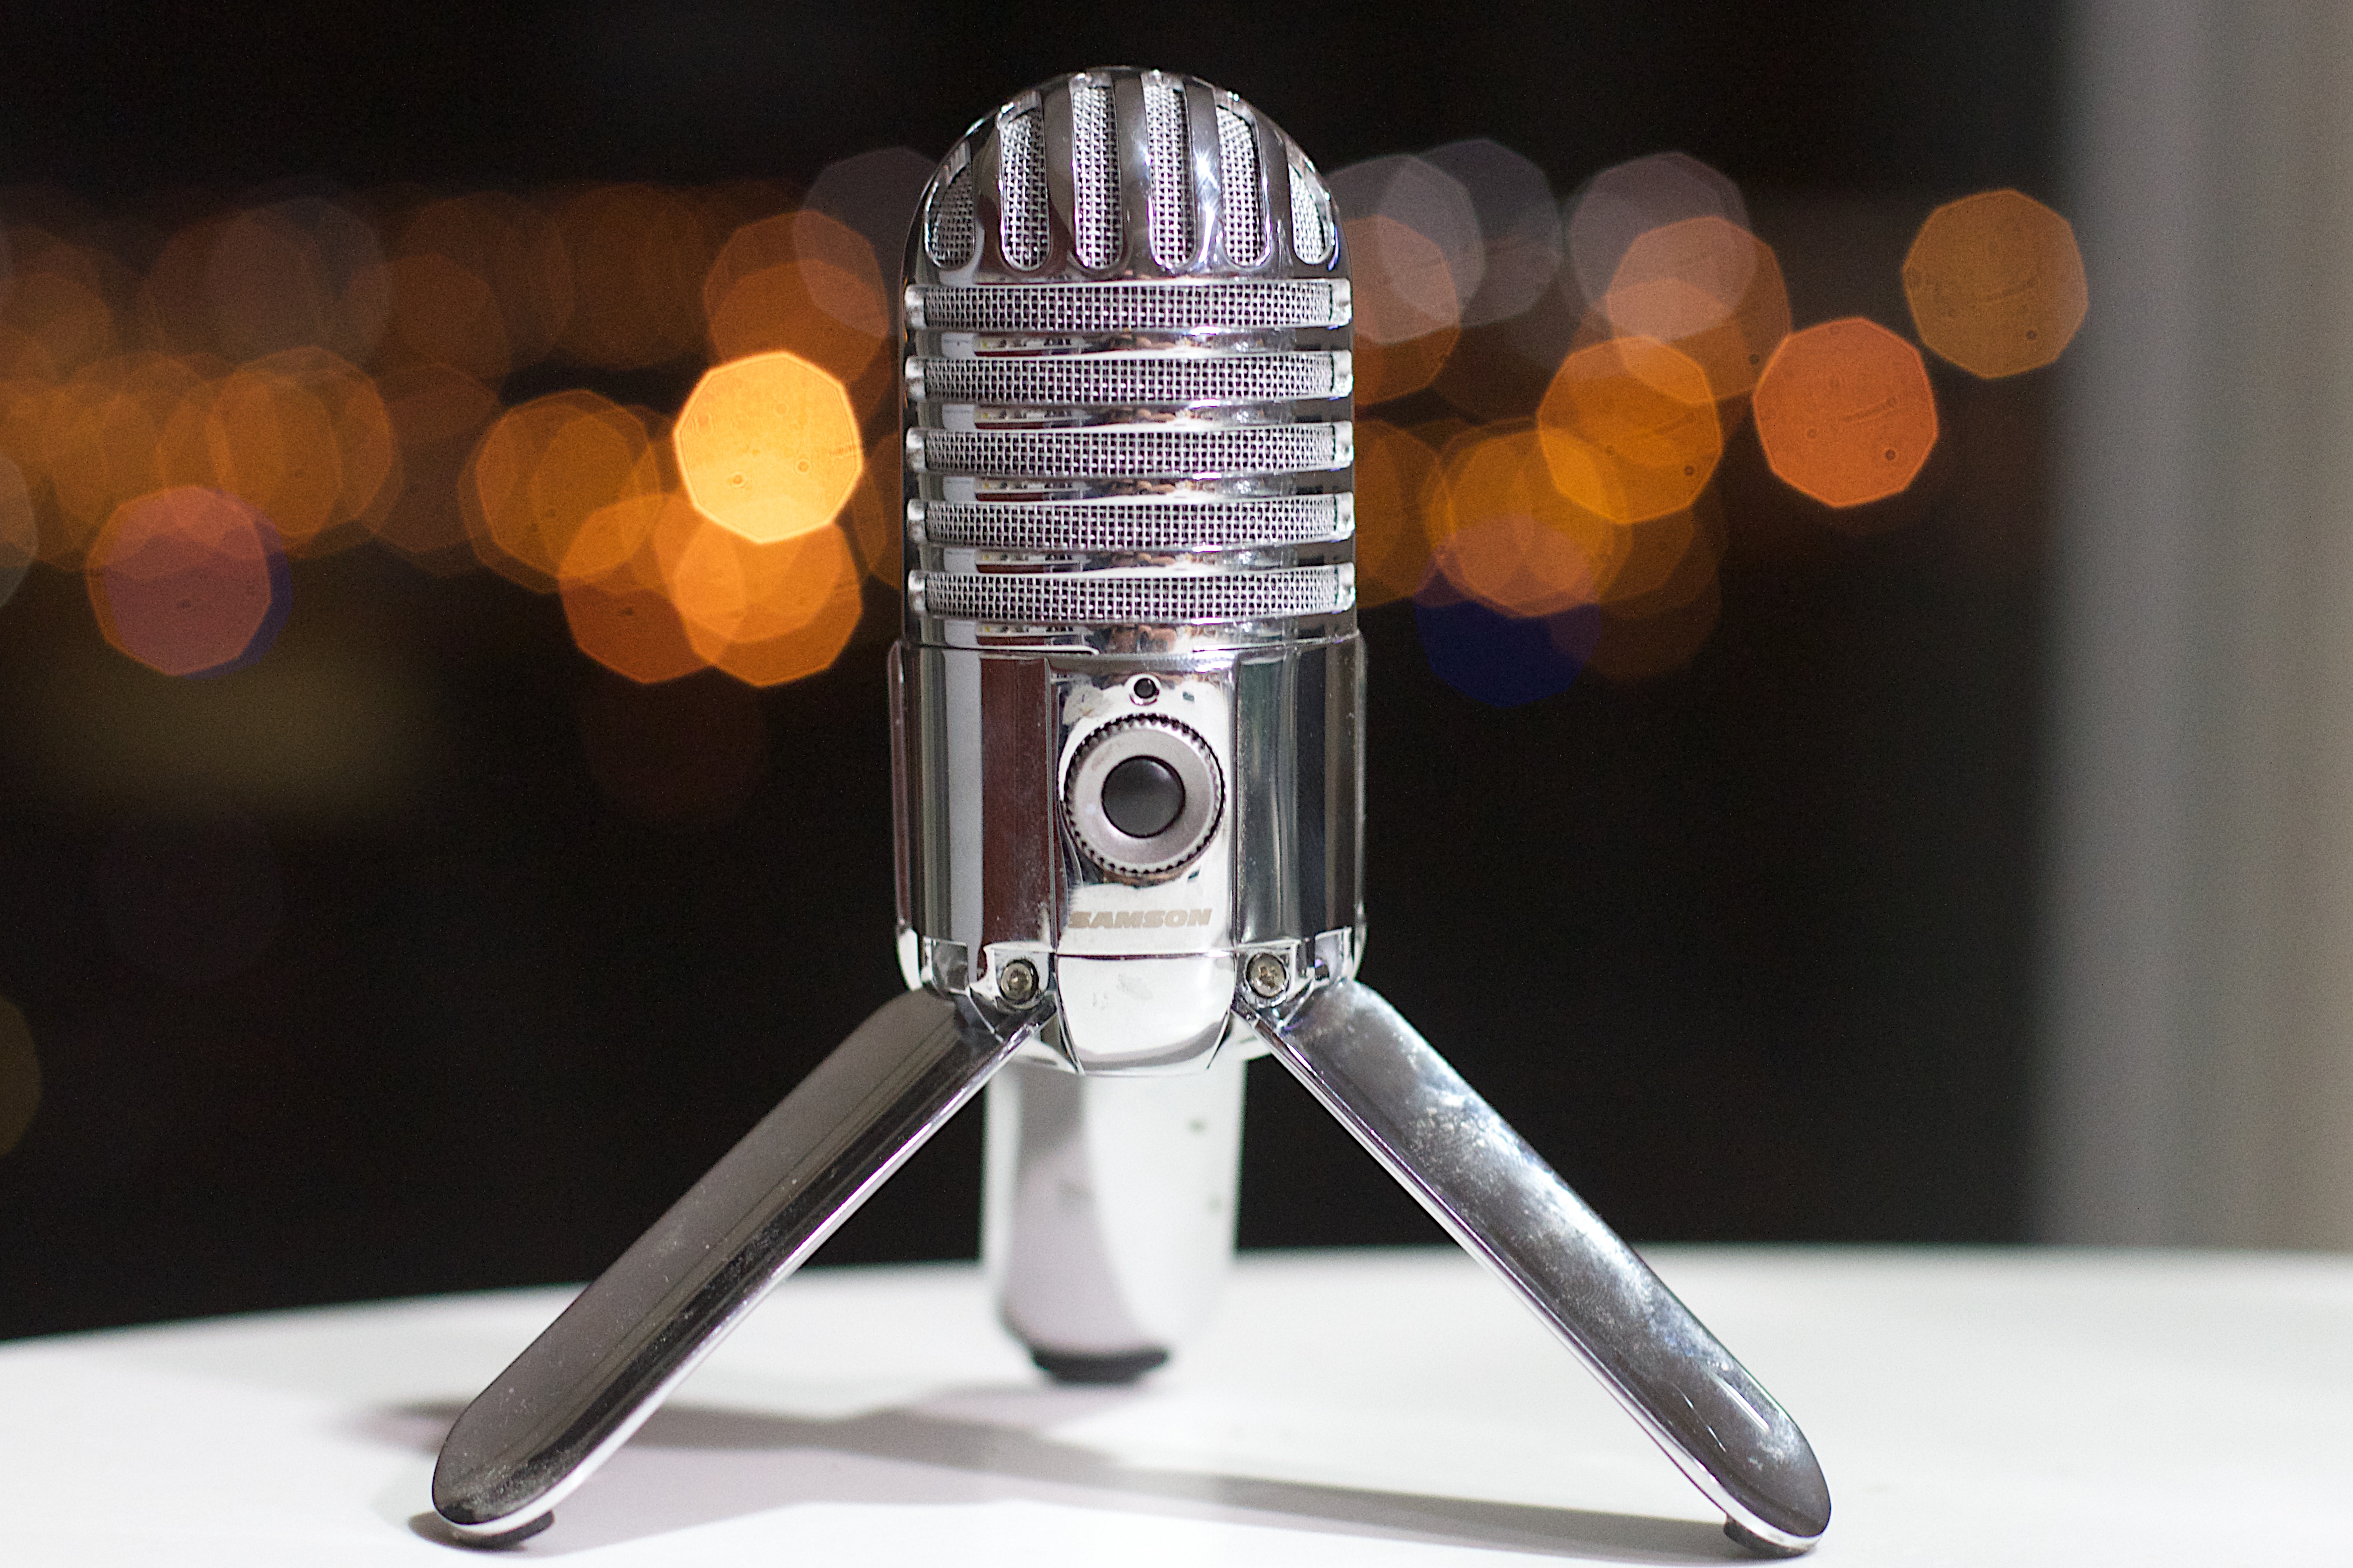
bokeh, microphone, lamp, lighting, light fixture, 2014365